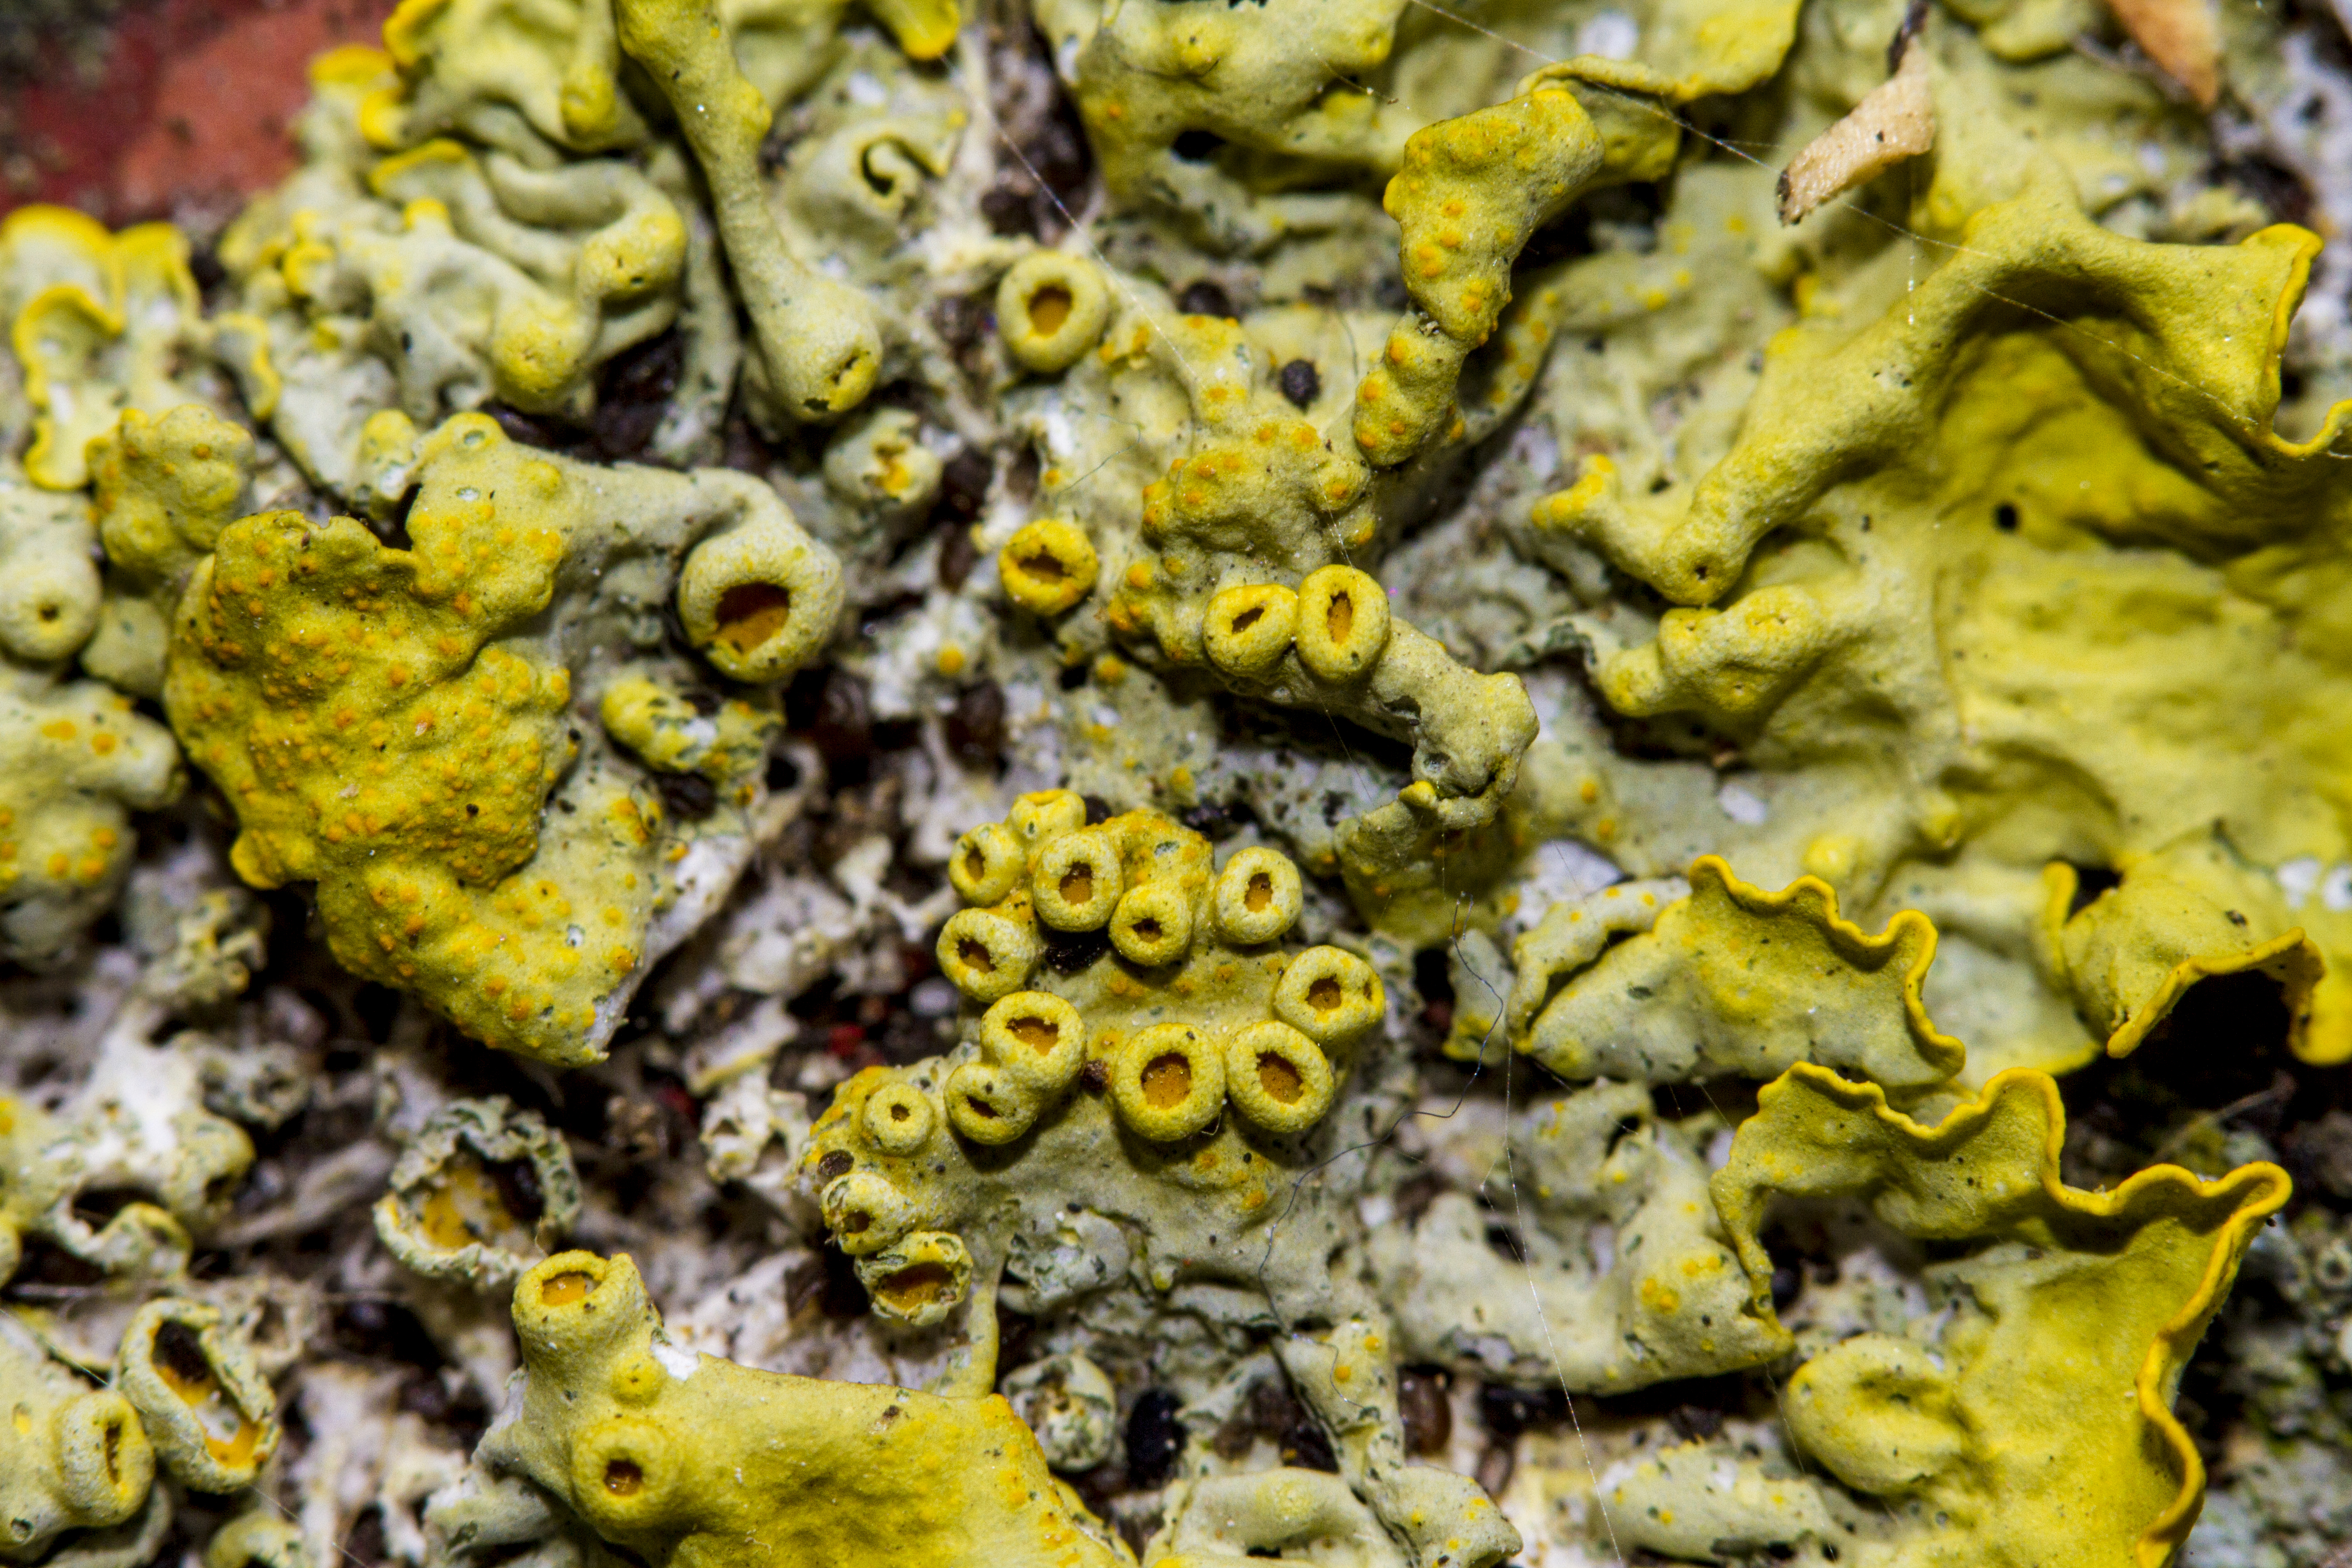
plant, leaf, flower, dish, food, produce, vegetable, seaweed, amphibian, yellow, flora, cuisine, uk, algae, peterborough, land plant